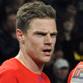
Age: 24